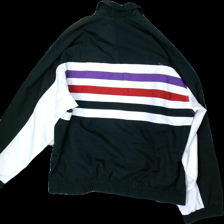
View: back
Type: Jacket
Category: Unisex
Brand: Missing
Colors: Red, Black, White, Multicolor
Material: 100% Polyester
Pattern: Other
Cut: Regular
Size: M
Season: All
Trend: 90s
Stains: Minor
Price range: 100-150
Recommended usage: Reuse
Description: 90s jacket